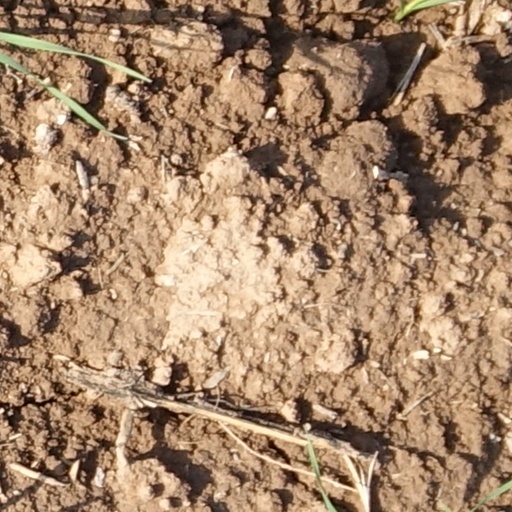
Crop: wheat